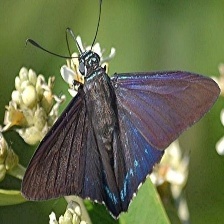
Species: MANGROVE SKIPPER